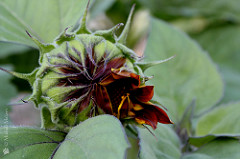
Flower: sunflower